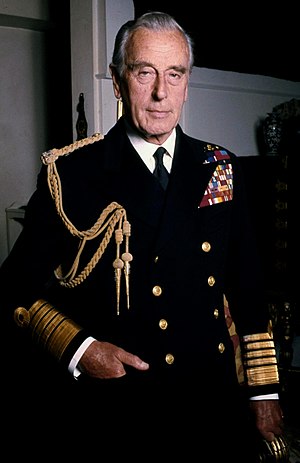
Earl Mountbatten
Louis Francis Albert Victor Nicholas Mountbatten, 1st Earl Mountbatten of Burma var en engelsk admiral og folkehelt. Han blev myrdet i en alder af 79 år ved et IRA-attentat, mens han var på fisketur ud for den irske kyst.